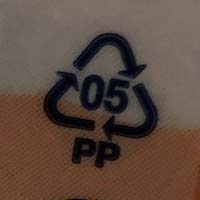
Plastic recycling code class: 5_polypropylene_PP